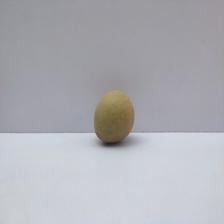
Size: Small